Crónica (literary genre)

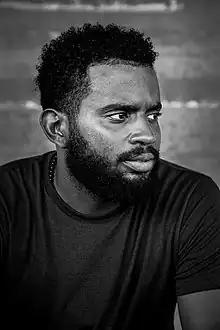
Abraham Jiménez Enoa, recipient of the 2022 International Press Freedom Award

The "crónica" remains thriving and evolving, and the 21st century has seen a movement away from the militant issues of the past, including torture, democracy, disappearance and freedom of the press. Less militant but still engaged, the focus has turned to issues such as gay rights, legalization of marijuana, right to water, violence and drug-trafficking cultures, its engagement with the Internet as platform for communication and the "desencarto" (disenchantment) of the post-dictatorship era. Notable works of 21st century cronistas include Francisco Goldman's "The Interior Circuit" and